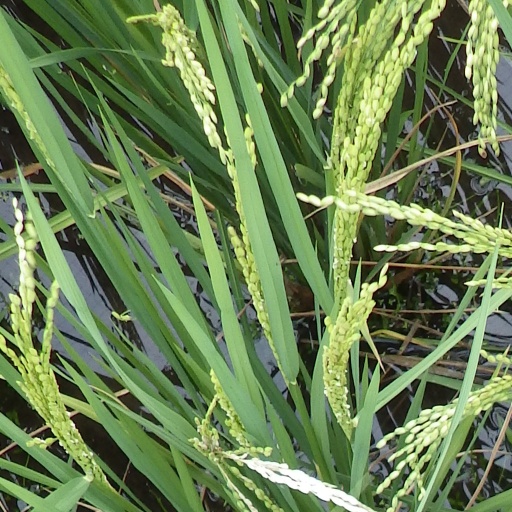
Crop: rice